Marrakesh

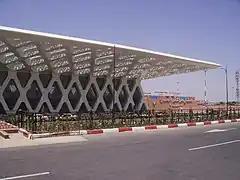
Marrakesh Menara Airport

Marrakesh has several universities and schools, including Cadi Ayyad University (also known as the University of Marrakech), and its component, the École nationale des sciences appliquées de Marrakech (ENSA Marrakech), which was created in 2000 by the Ministry of Higher Education and specializes in engineering and scientific research, and the La faculté des sciences et techniques-gueliz which known to be number one in Morocco in its kind of faculties. Cadi Ayyad University was established in 1978 and operates 13 institutions in the Marrakech Tensift Elhaouz and Abda Doukkala regions of Morocco in four main cities, including Kalaa of Sraghna, Essaouira and Safi in addition to Marrakech. Sup de Co Marrakech, also known as the École Supérieure de Commerce de Marrakech, is a private four-year college that was founded in 1987 by Ahmed Bennis. The school is affiliated with the École Supérieure de Commerce of Toulouse, France.